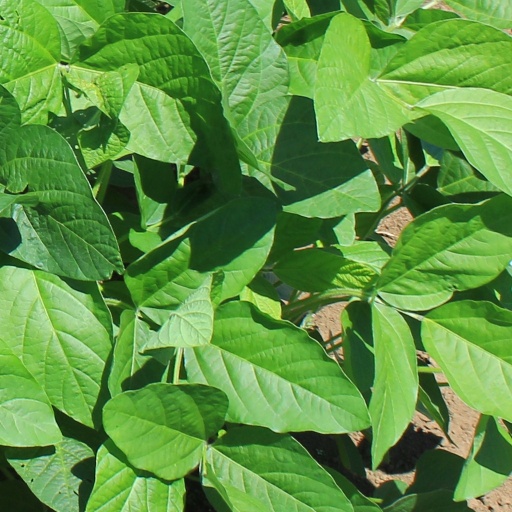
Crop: soybean